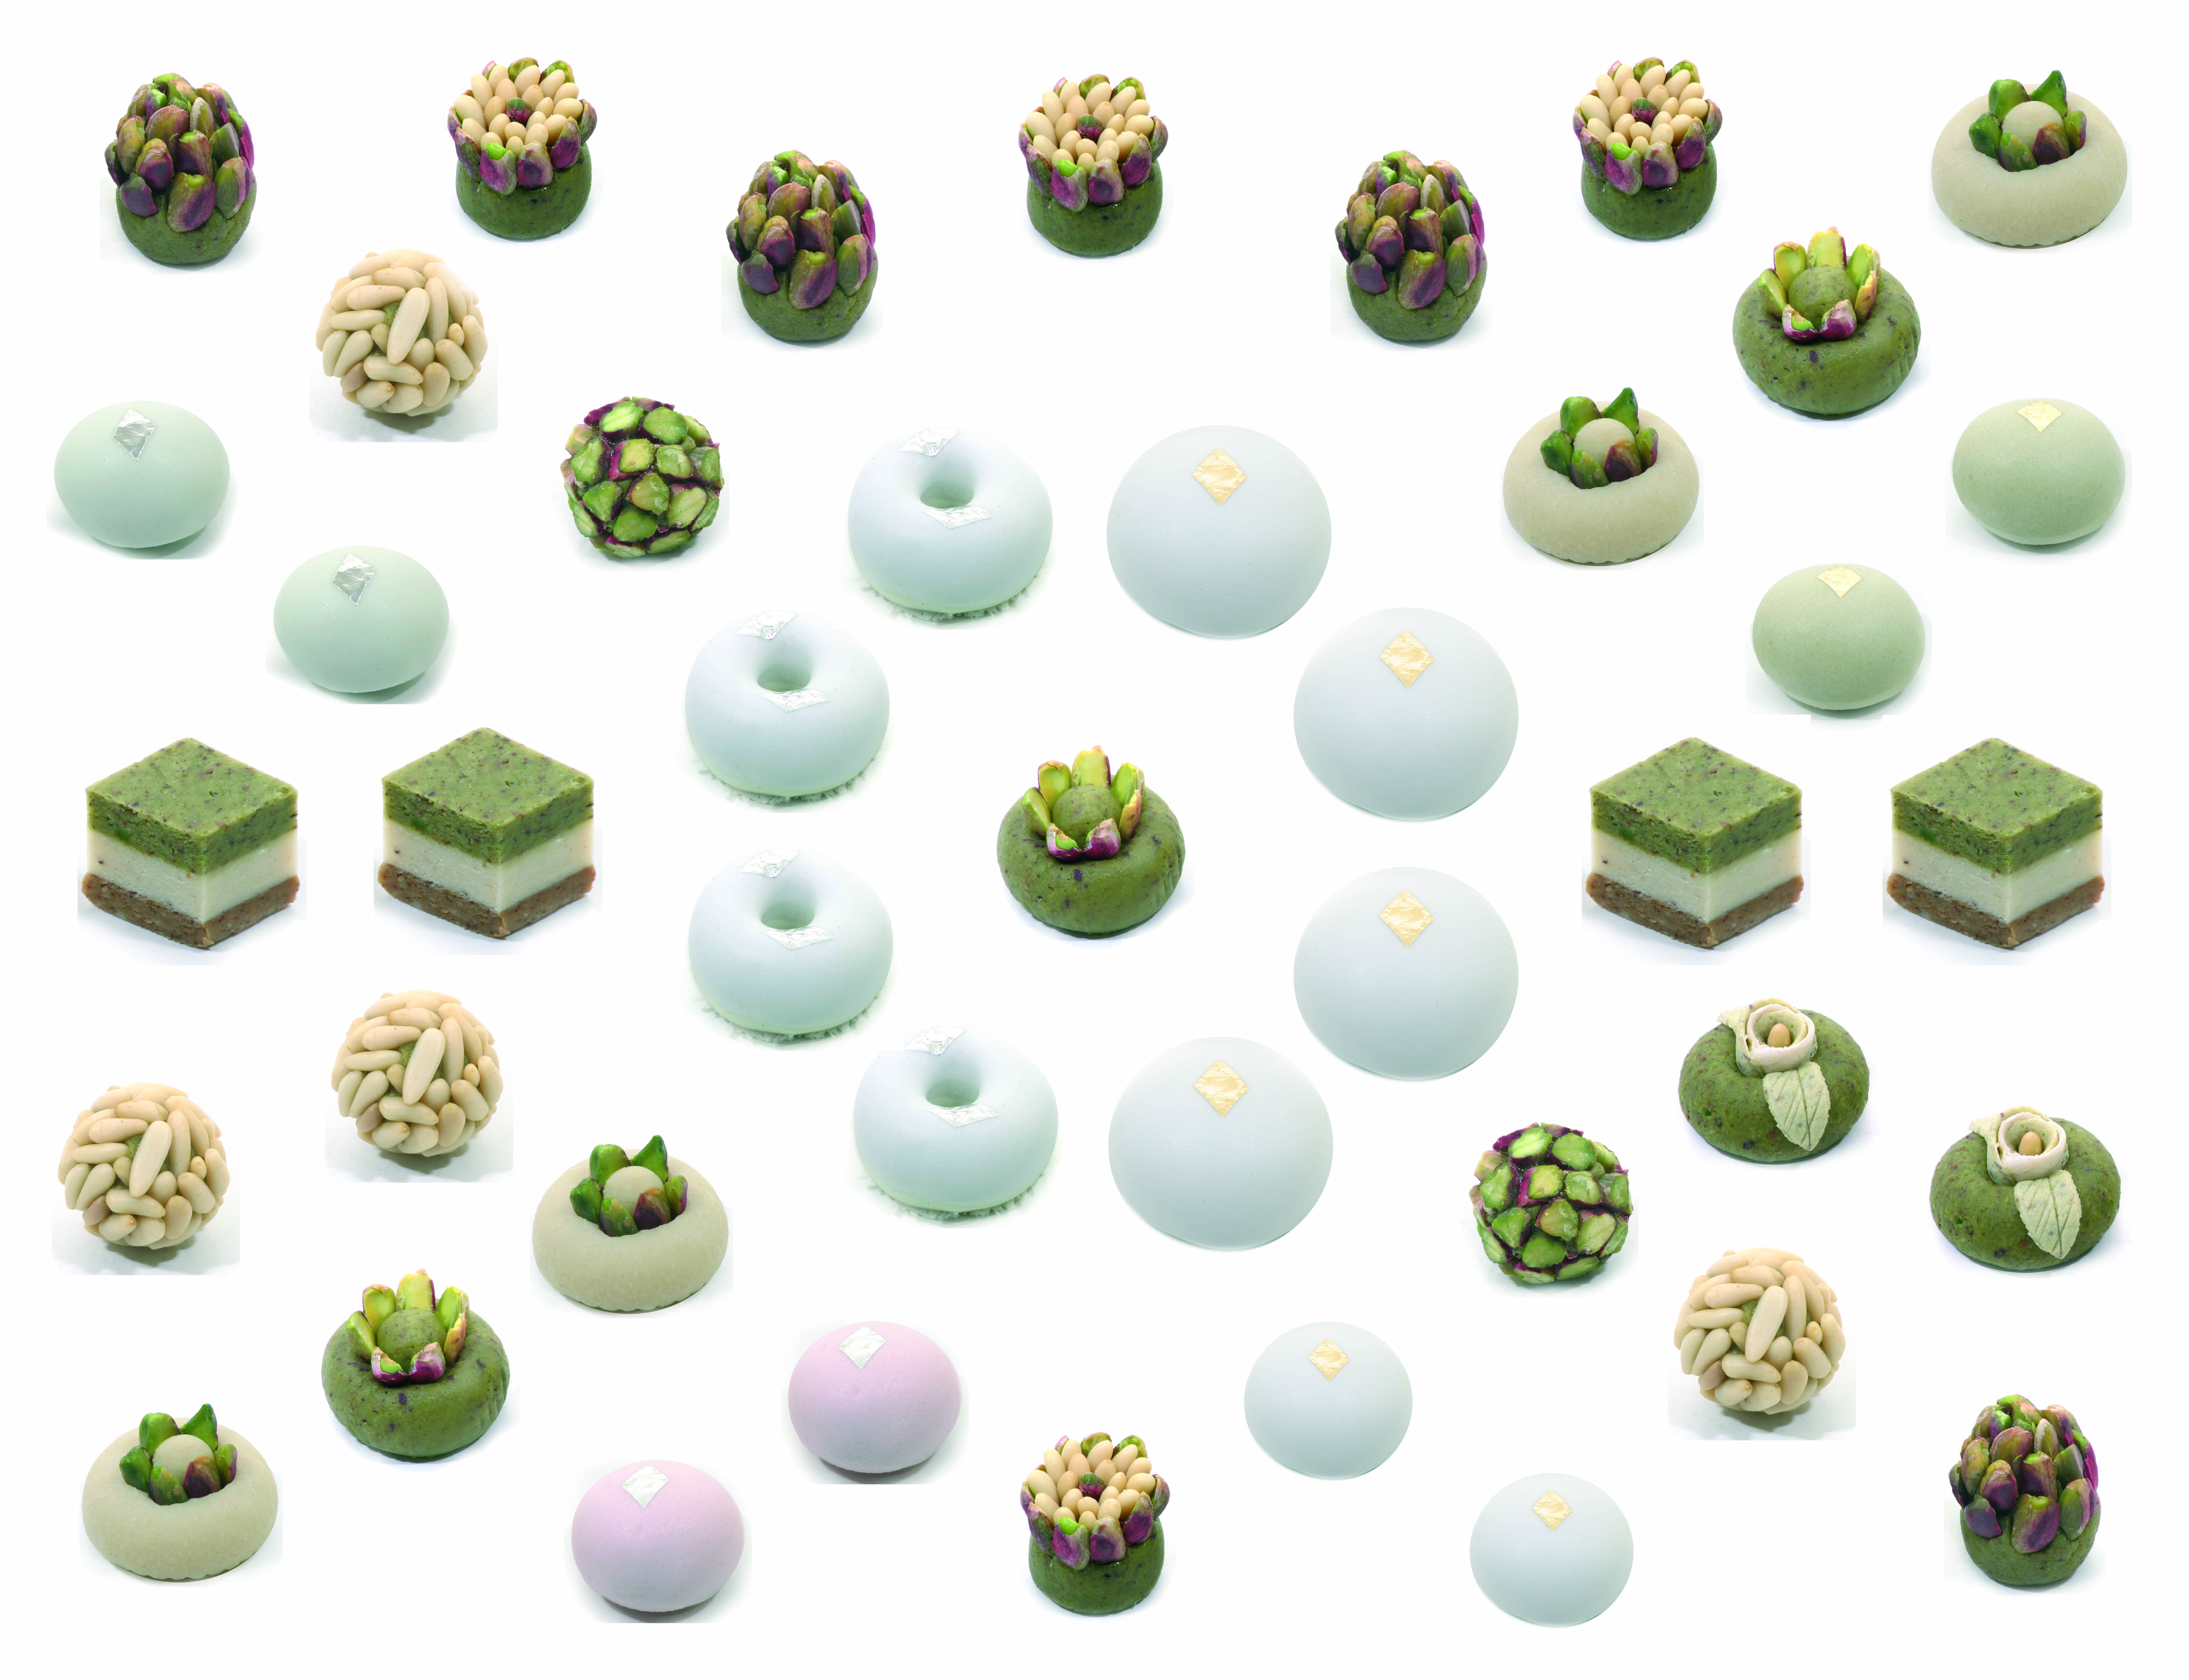
cake, product, petit four, plastic